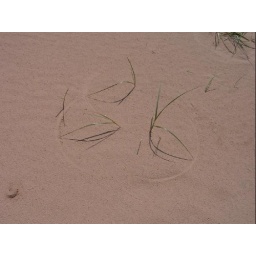
this grass makes a circular pattern in the sand